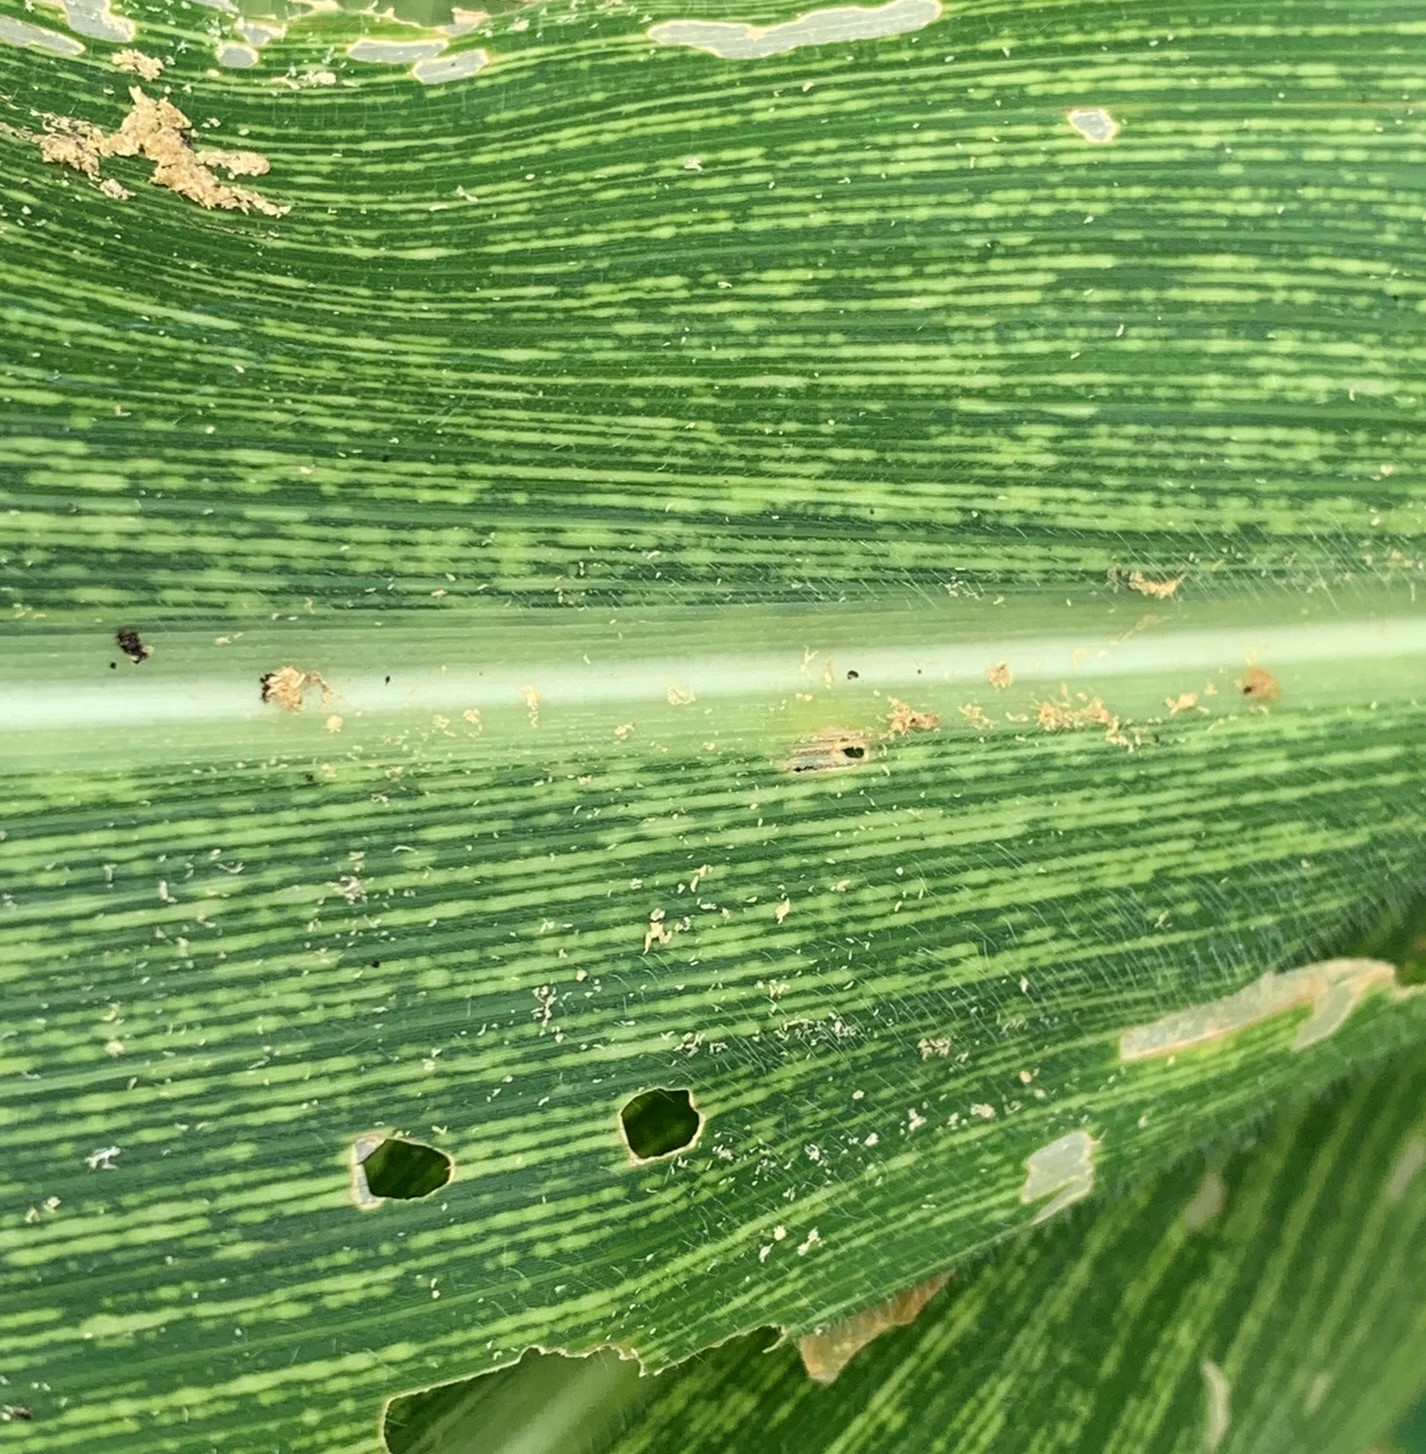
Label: MSV